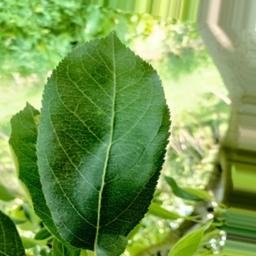
Label: Healthy